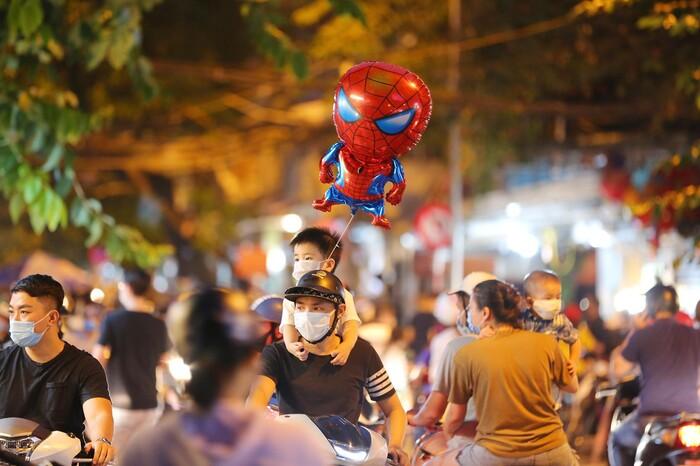
có một quả bóng bay đang bay lơ lửng trên đầu người đàn ông đội mũ bảo hiểm đen đeo khẩu trang trắng